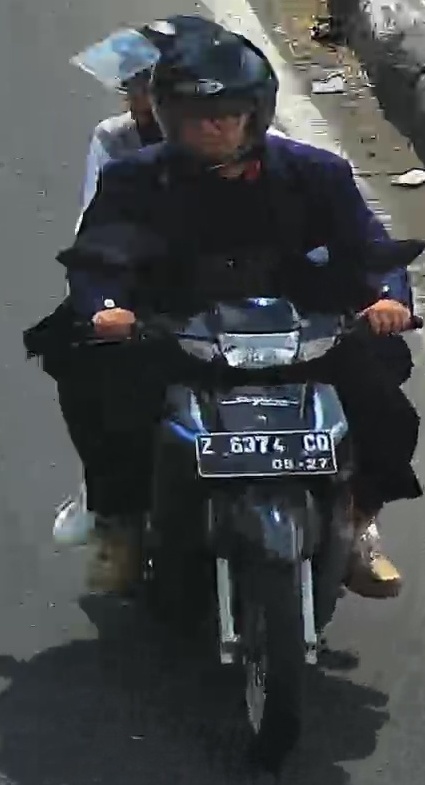
person-with-helmet: 2
person-without-helmet: 0